Harry Costello

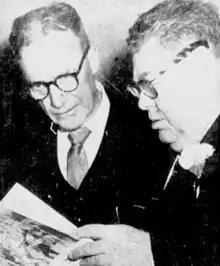
Harry Costello (right) with former coach Frank Gargan in 1957

Costello was the head football at the College of Detroit for the 1915 and 1916 seasons. His coaching record at Detroit was 4–7–2.